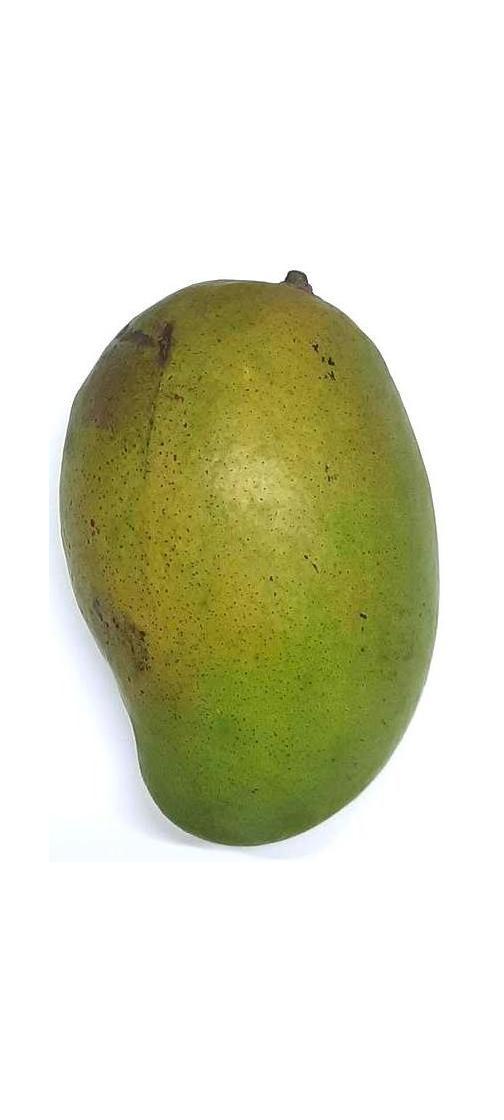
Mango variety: Rupali